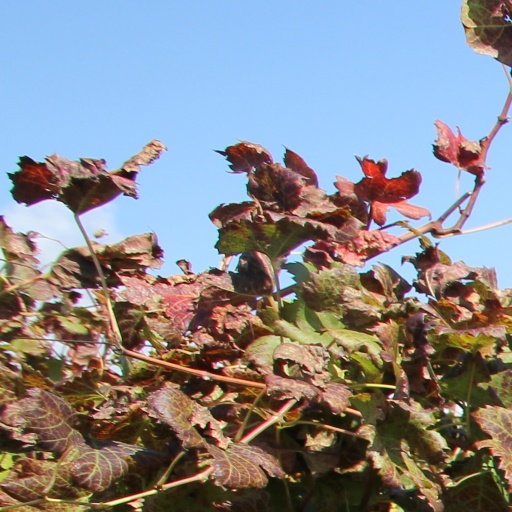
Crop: grape